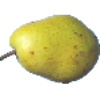
Label: Pear Monster 1